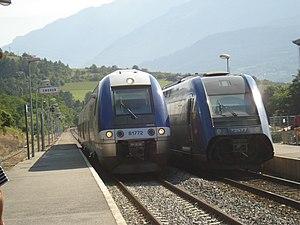
Croisement de deux TER à Embrun